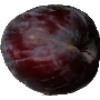
Label: Plum 1